Carroll Shelby

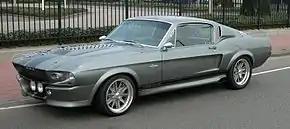
1967 custom Fastback Mustang "Eleanor" from the 2000 film "Gone in Sixty Seconds"

In 2004, a new Ford Shelby Cobra Concept was shown off at U.S. car shows. Built with a retro body mimicking the 1960s Cobras mixed with modern touches, it was based on the Ford GT chassis (reworked for front engine/rear wheel drive) and powered by a 6.4 L V10 engine that produced 605 hp (451 kW). It received overwhelmingly positive press reviews and won the "Best In Show" award at the Detroit International Auto Show.